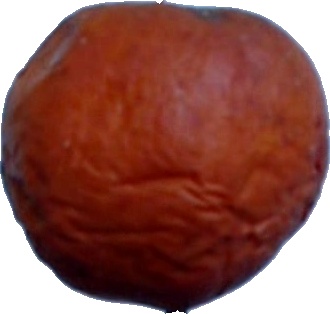
Label: apple_rotten_1